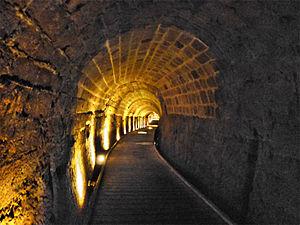
Akko, Israël. Ce tunnel long de 350m, a été construit par les Templiers pour servir de passage souterrain stratégique entre la forteresse et le port.
Acre est une ville d’Israël, située au nord de la baie de Haïfa, sur un promontoire et dotée d'un port en eaux profondes.
Saint-Jean-d’Acre, appelée Acco ou Ptolémaïs dans l'Antiquité et au Moyen Âge, est le nom donné par les chrétiens à la ville qui deviendra plus tard Acre, située aujourd'hui en Israël. La prise de Saint-Jean-d'Acre en 1291 par les Mamelouk aboutit à la fin du royaume de Jérusalem et clôt la période des croisades médiévales.